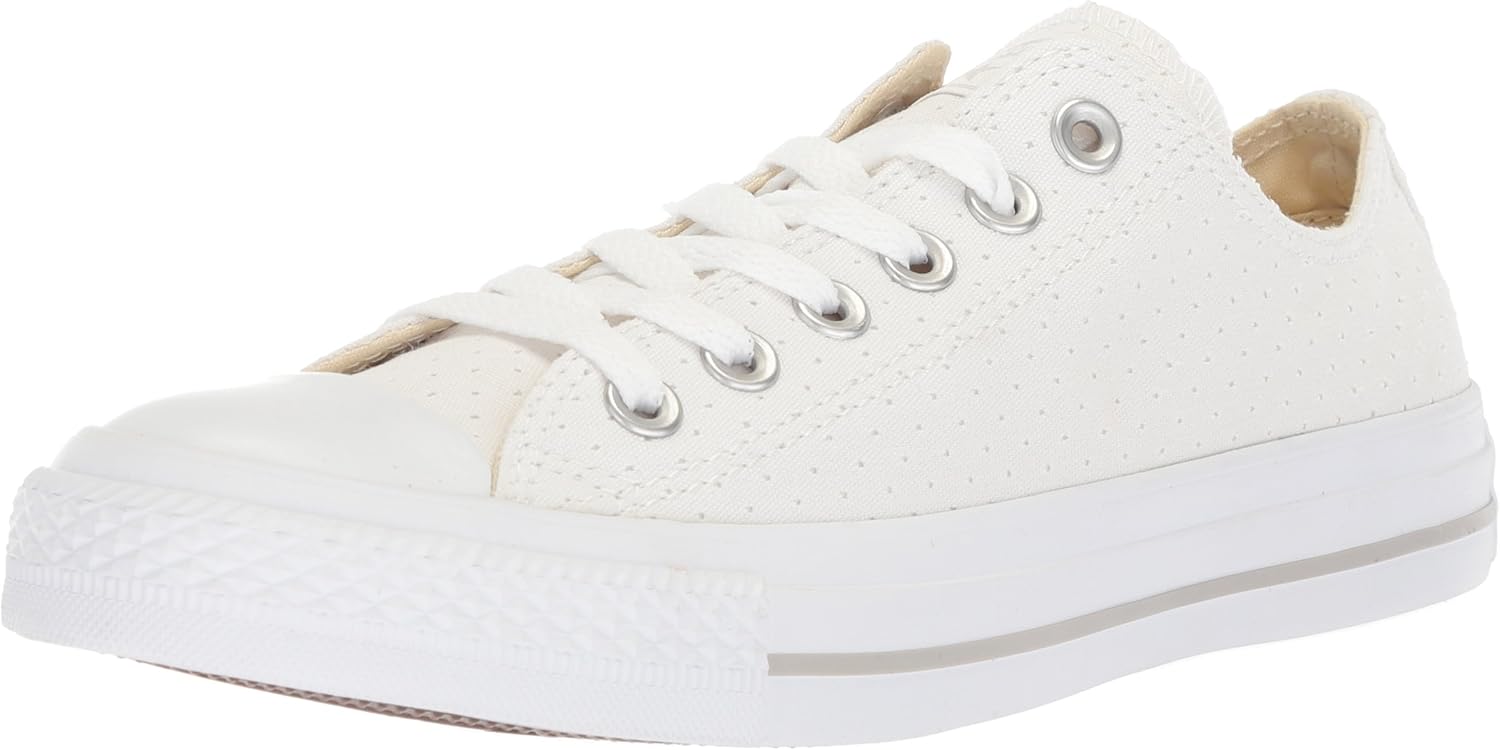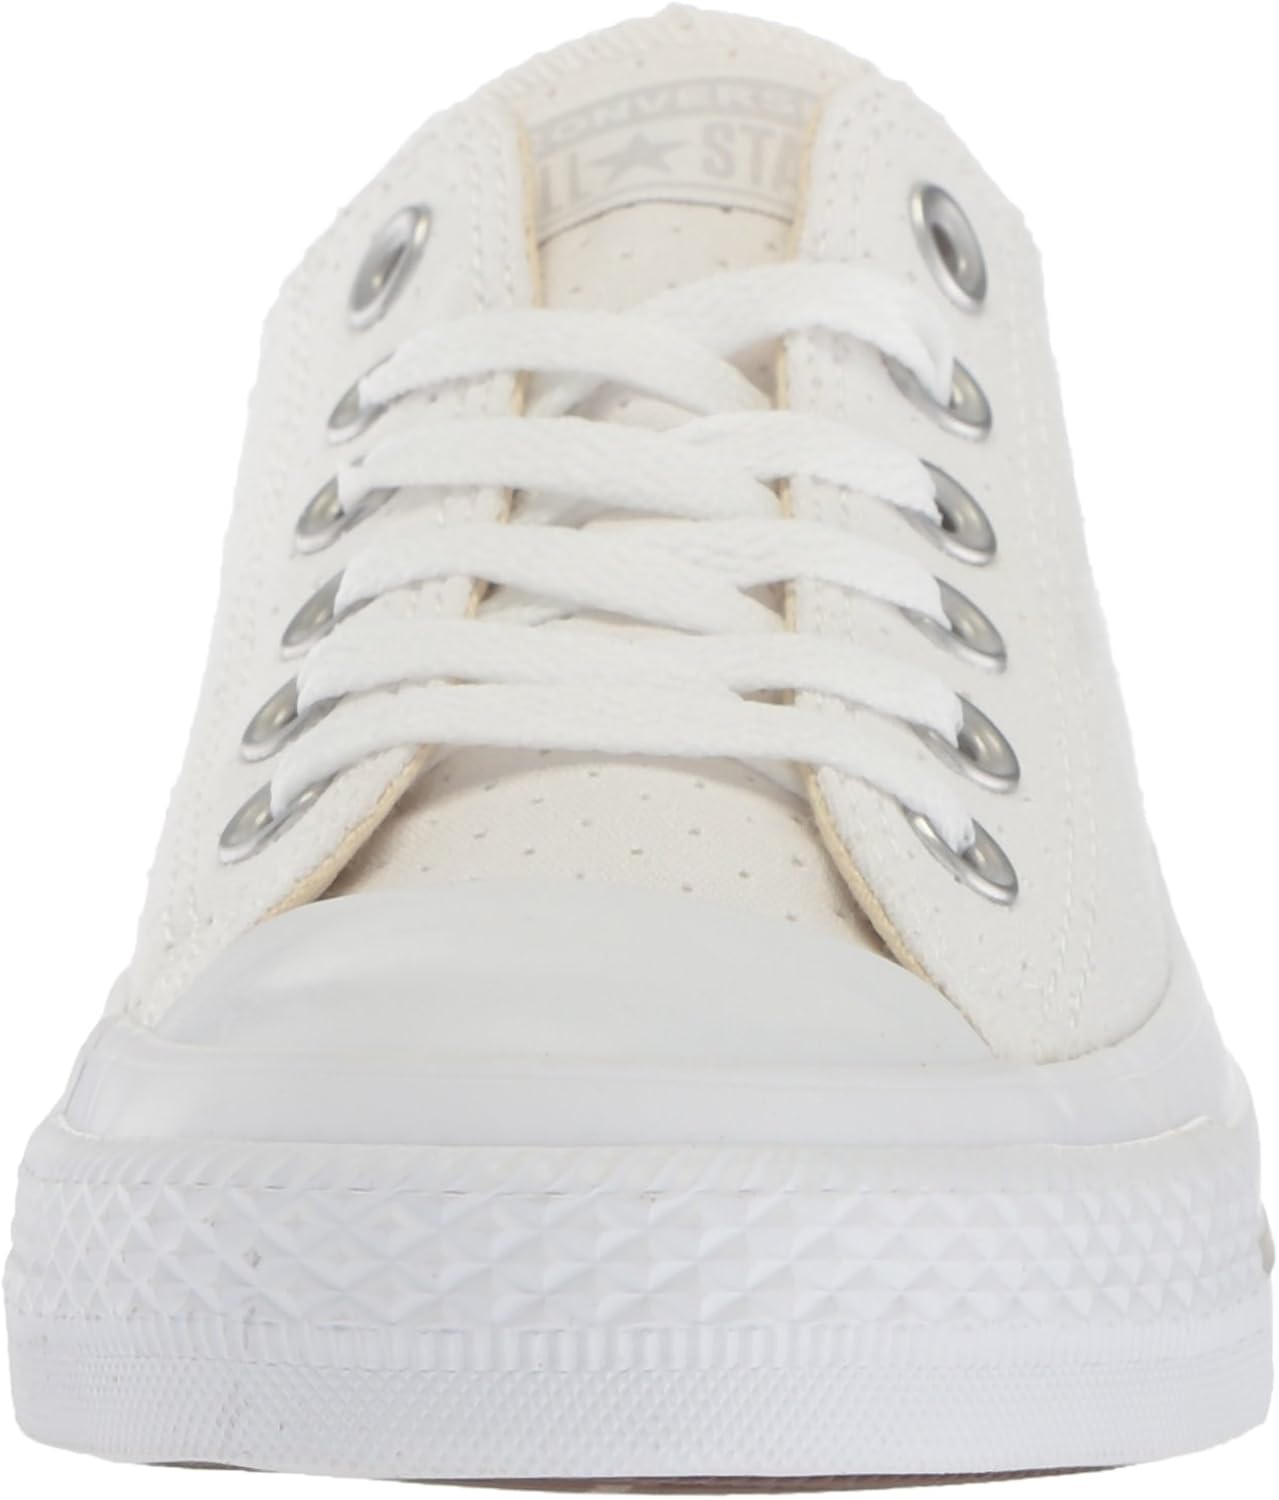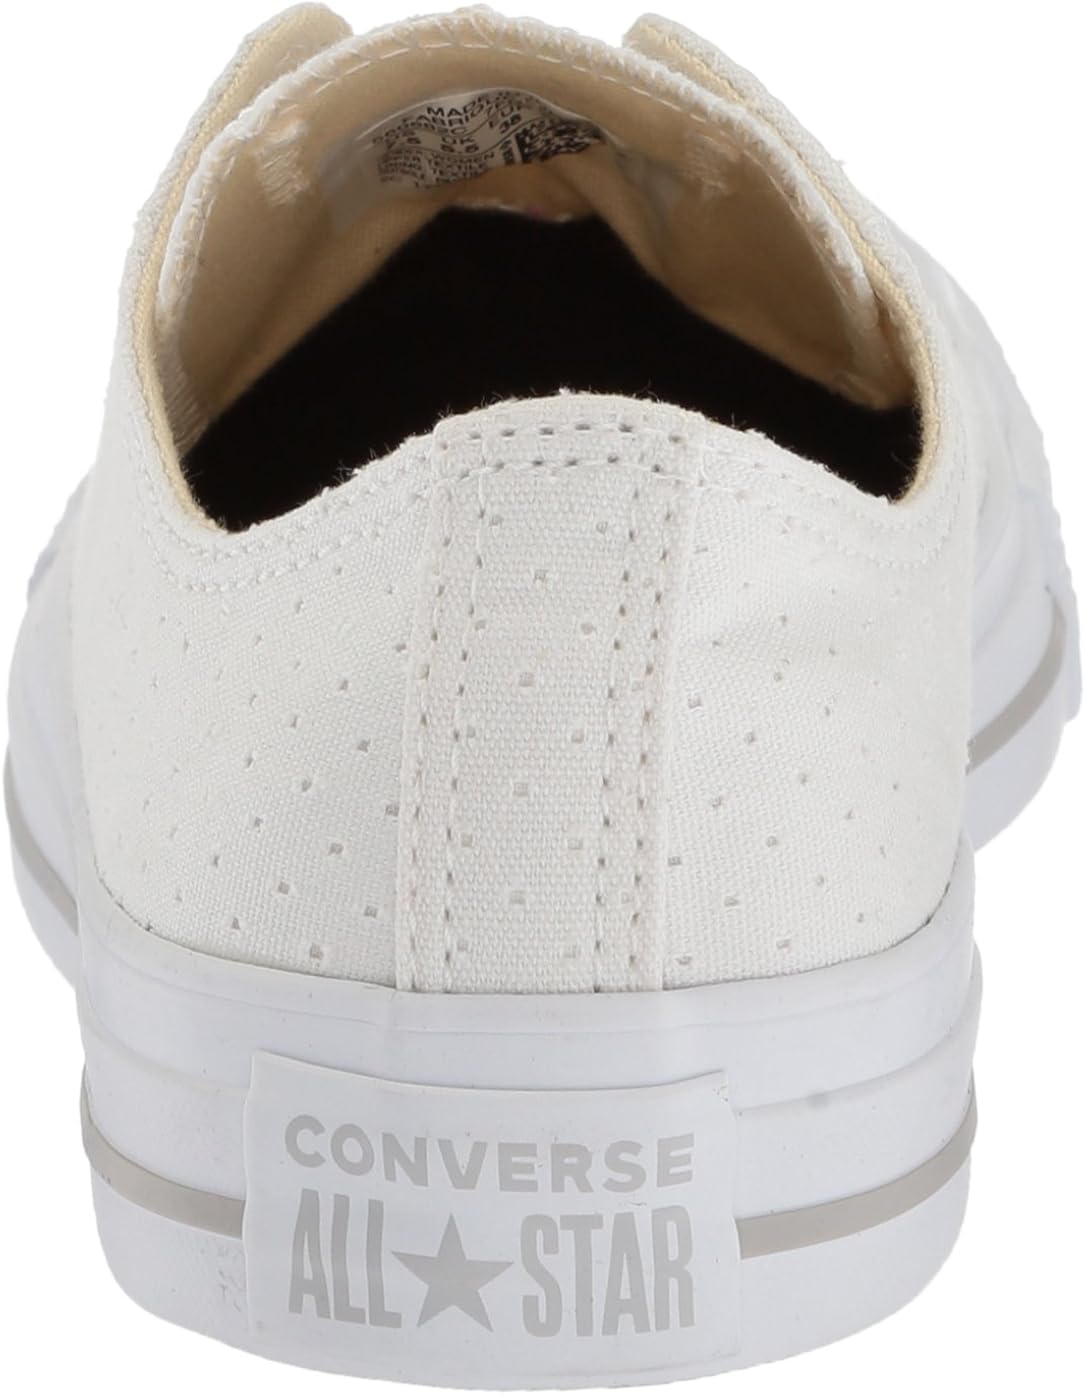
Converse Women's Chuck Taylor All Star Perforated Canvas Low Top Sneaker
Category: AMAZON FASHION
The iconic, timeless chuck taylor all star silhouette has been restyled with a perforated canvas upper for increased breathability and a textured look. Perfect for those hot summer days when you can use all the cooling off you can get. All of the classic chuck taylor details, including the vulcanized rubber sole and ortholite cushioning, come along for the fun. Ortholite is a trademark of O2 partners, llc.
Features: 100% Textile | Imported | Rubber sole | Shaft measures approximately low-top from arch | Lace-up, low-top sneaker | Perforated canvas upper | OrthoLite insole for cushioning